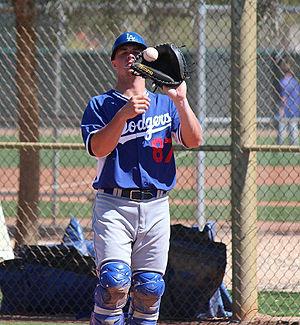
James Kyle Farmer est un receveur des Reds de Cincinnati de la Ligue majeure de baseball.